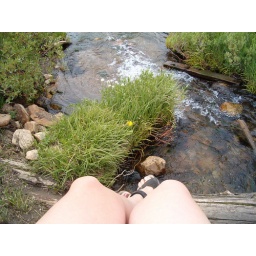
I spent summer days with my feet in the water and a book in my hand. Sometimes a journal, but always alone.